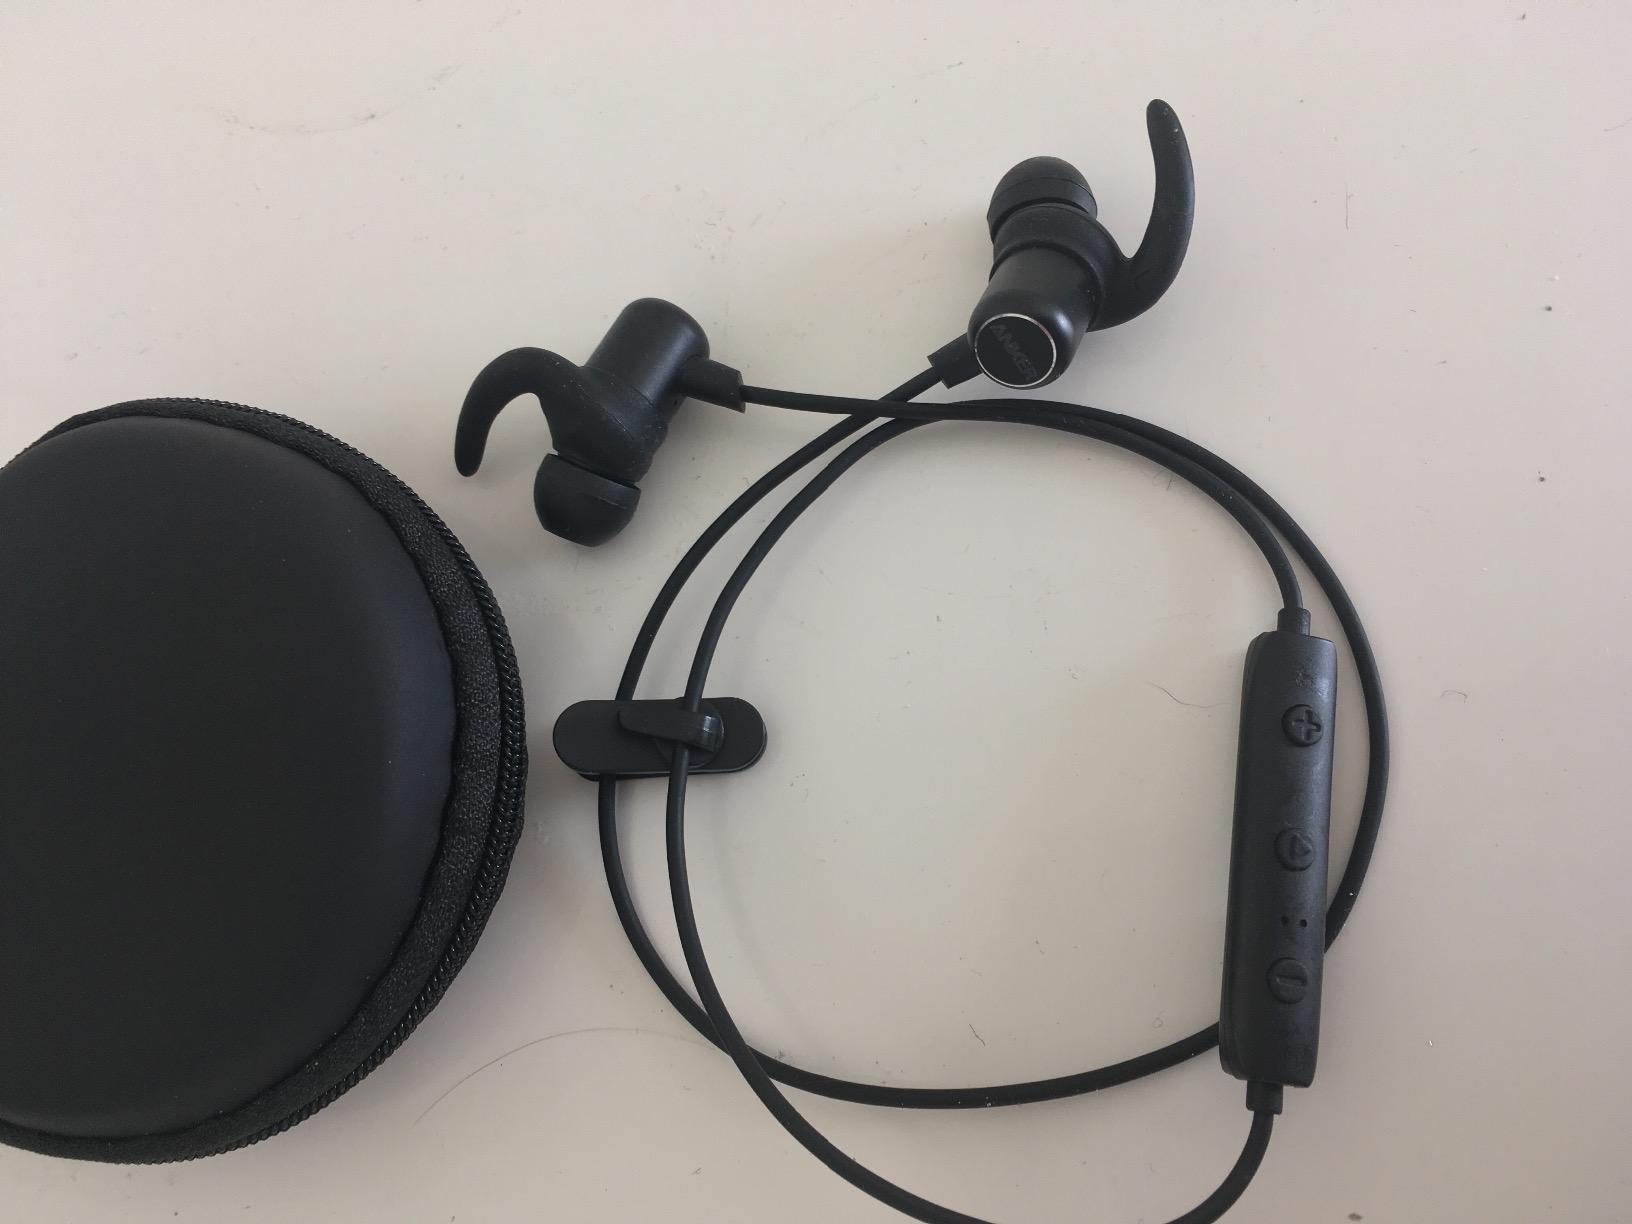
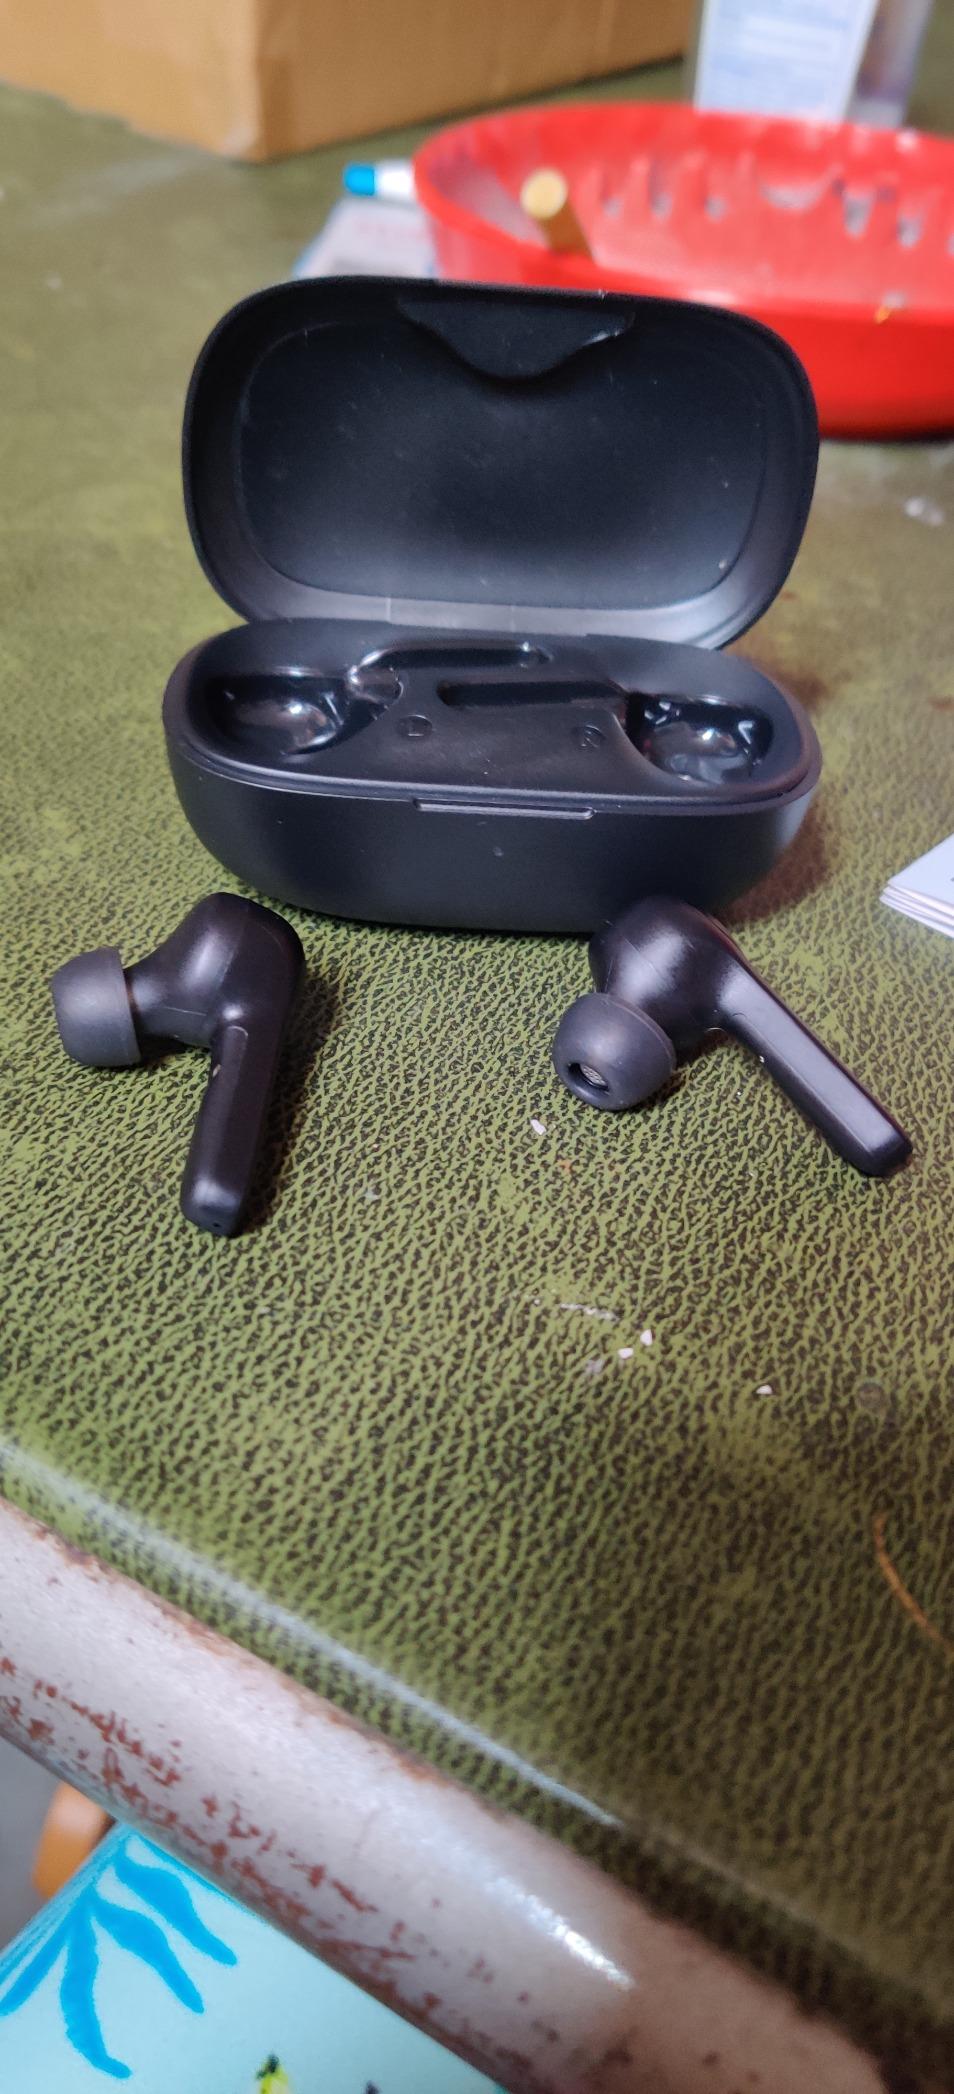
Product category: earbuds
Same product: no